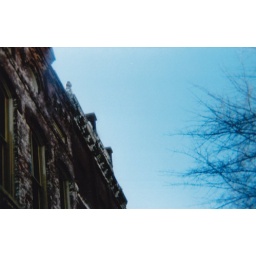
an old building and a tree in fayetteville